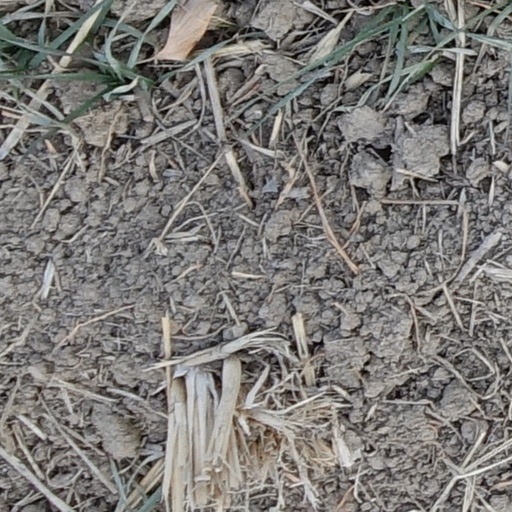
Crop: wheat